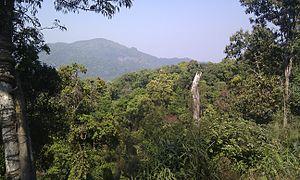
Cet article recense les sites inscrits au patrimoine mondial en Thaïlande.
Le parc national de Kaeng Krachan ou simplement Kaeng Krachan est le plus grand parc national de Thaïlande. Il est situé près de la ville-district de Hua Hin, dans la zone frontalière avec la Birmanie et jouxtant la réserve naturelle de Tanintharyi.